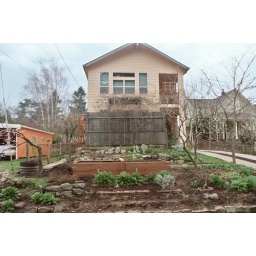
seen on my commute: yellow house near bridger